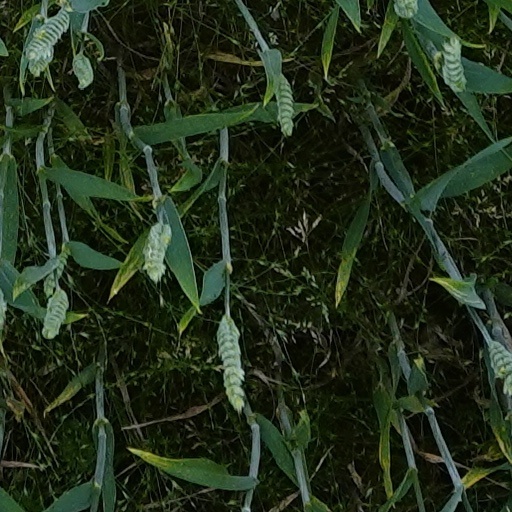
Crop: wheat